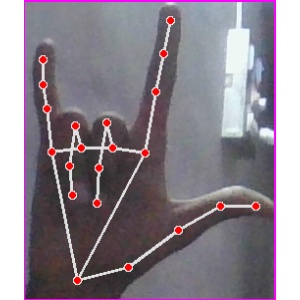
अक्षर: व